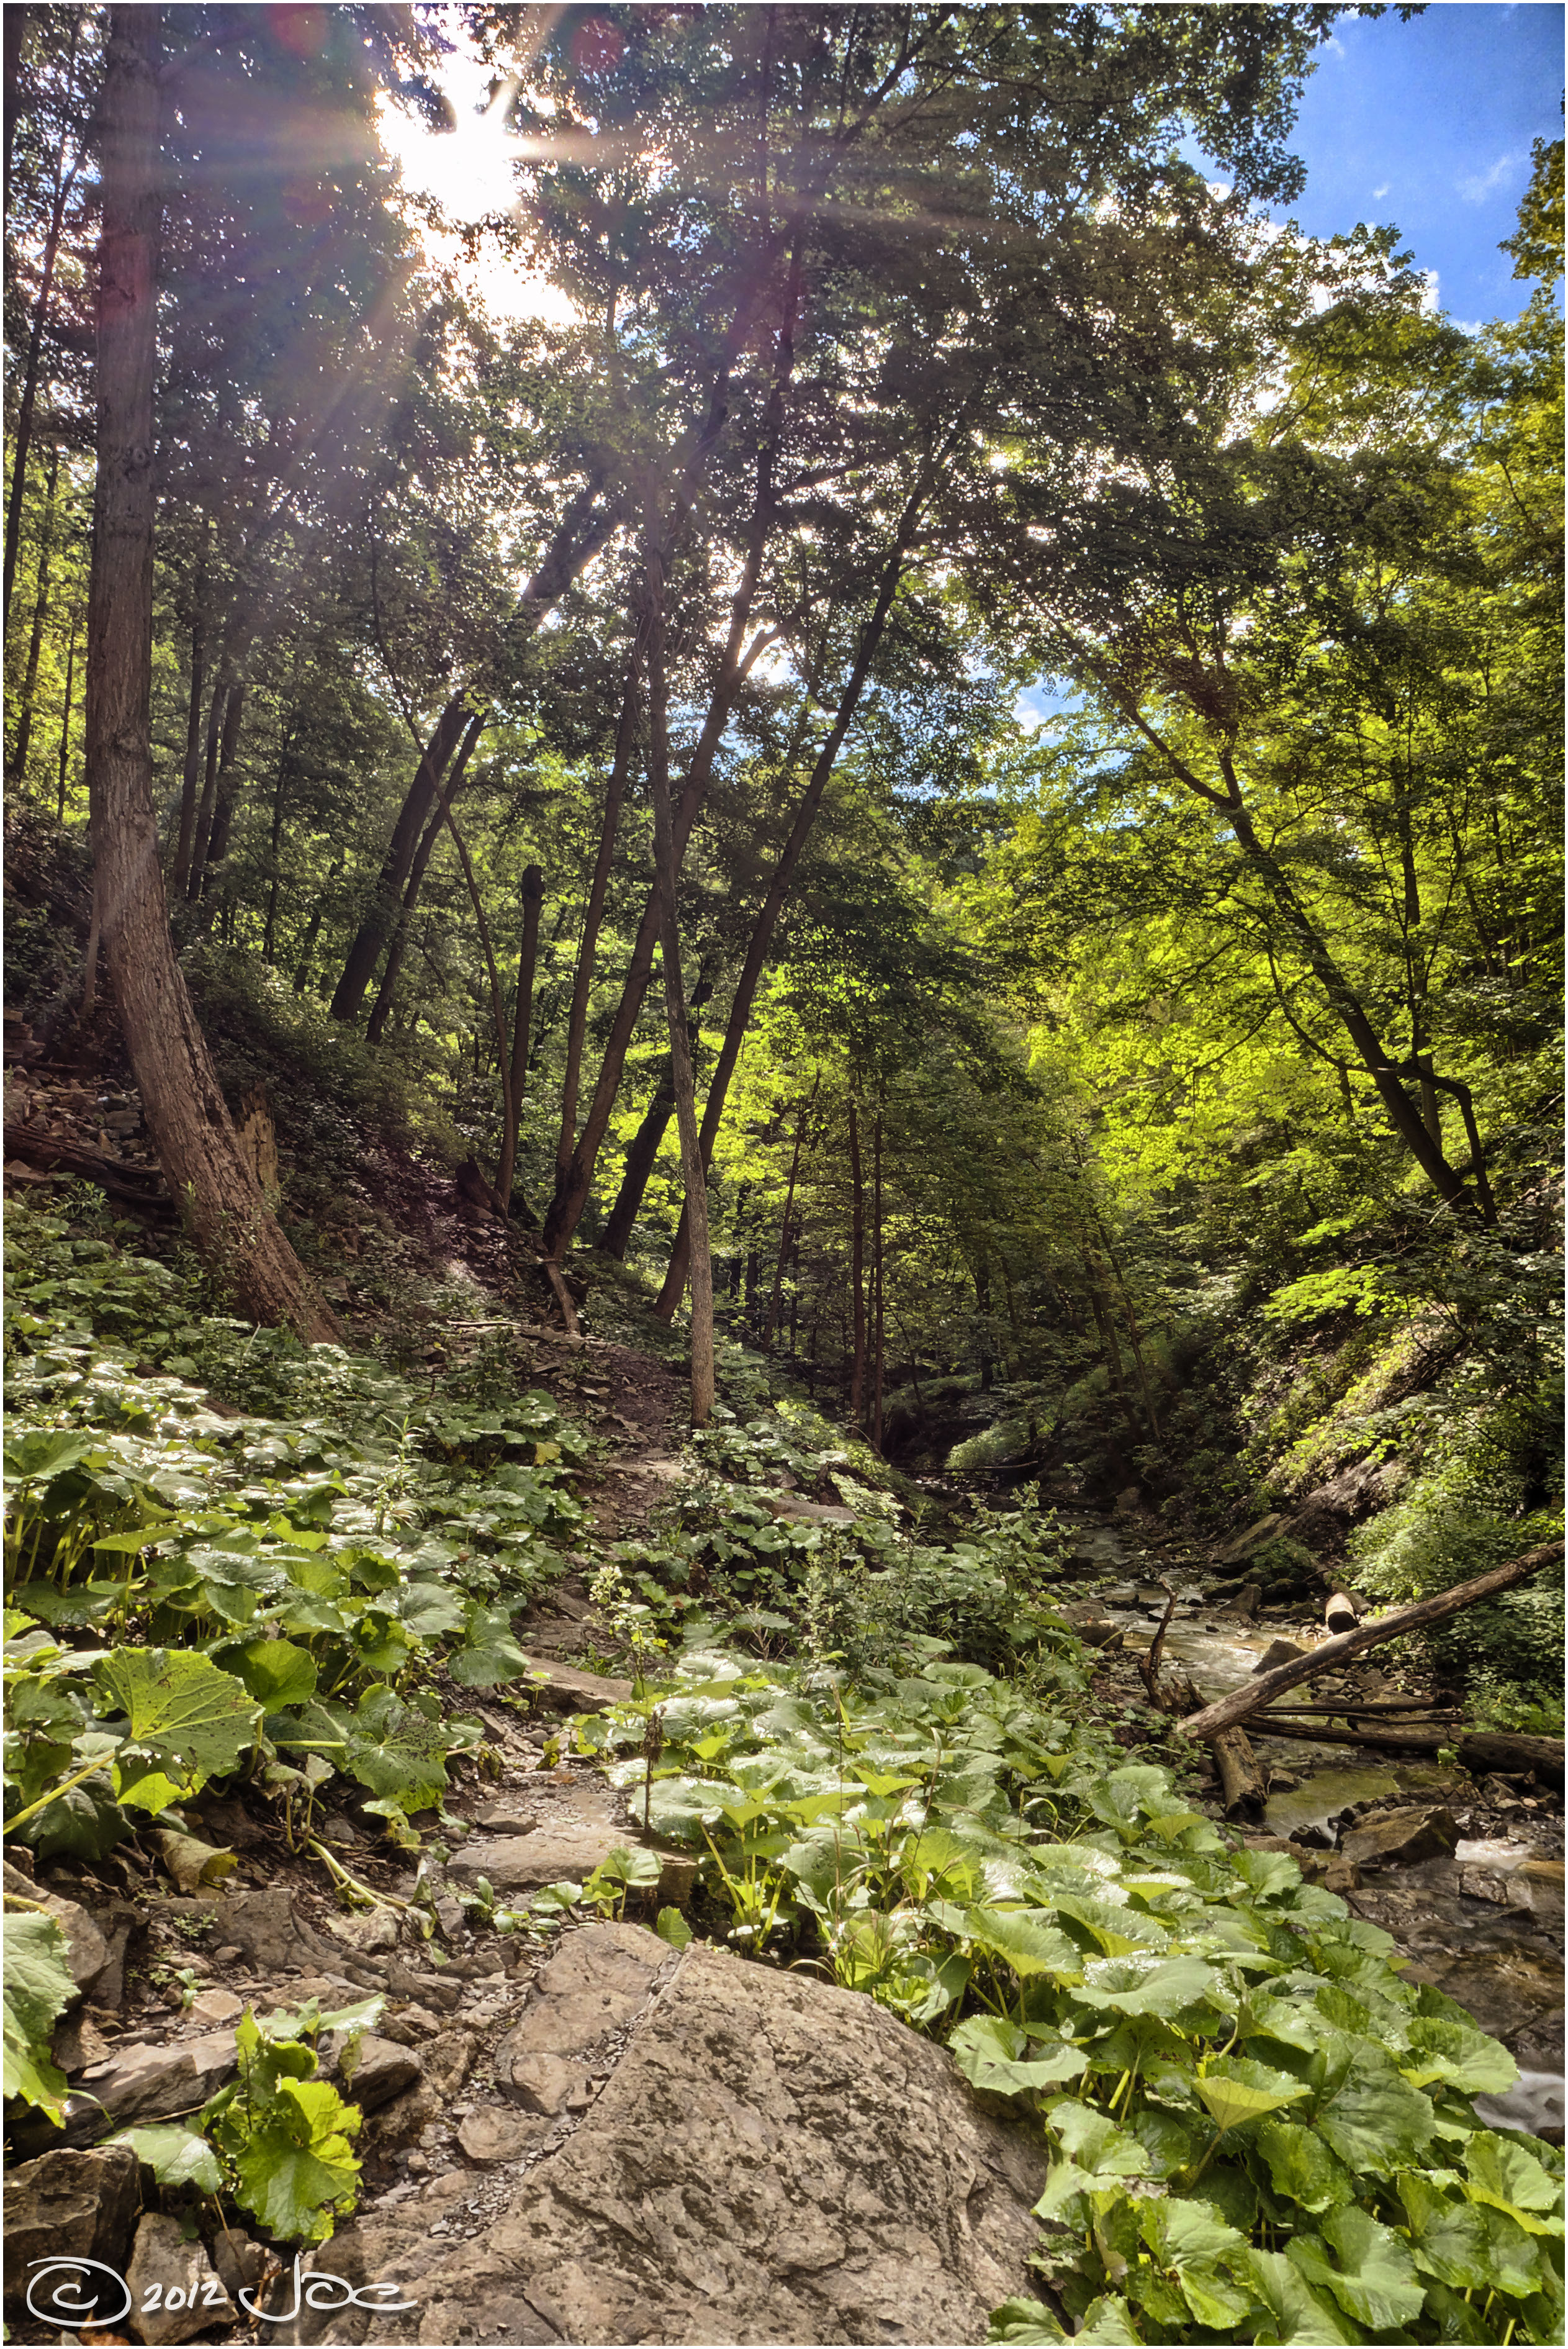
landscape, tree, nature, forest, waterfall, wilderness, trail, sunlight, leaf, flower, valley, stream, green, jungle, autumn, park, flora, hdr, vegetation, rainforest, falls, deciduous, ontario, sns, panasonic, dmc, lx7, panasoniclumixdmclx7, hamilton, tews, woodland, habitat, ecosystem, biome, old growth forest, natural environment, geographical feature